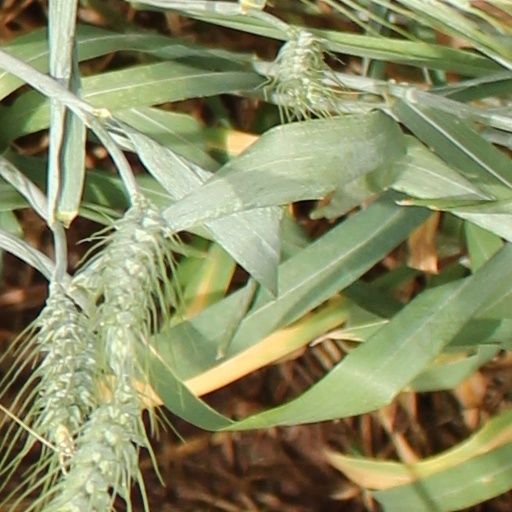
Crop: wheat